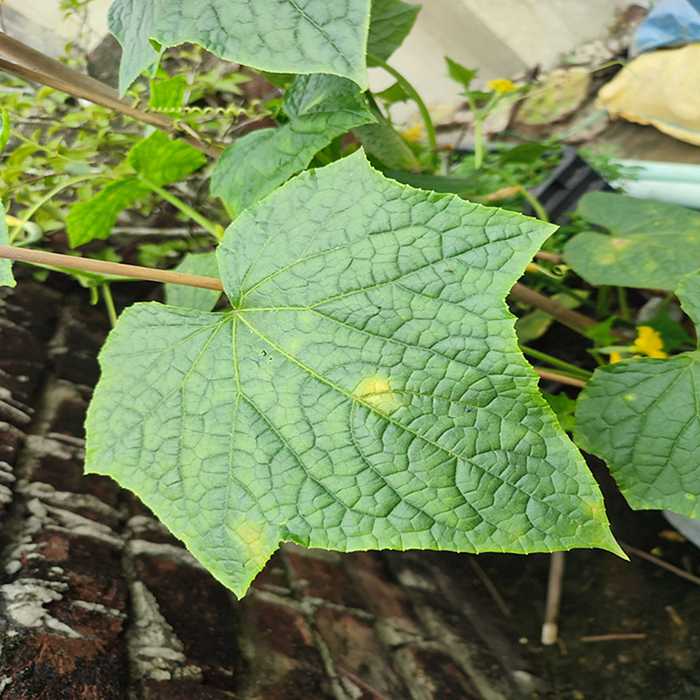
Plant: Cucumber
Label: Downy mildew